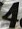
Number: 4